Unlimited Warriors

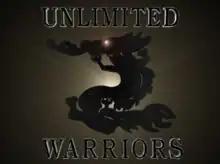

Unlimited Warriors is a Czech 1996 martial arts-themed fighting/action game developed by Digitalica and published by Space Interactive for PC DOS.